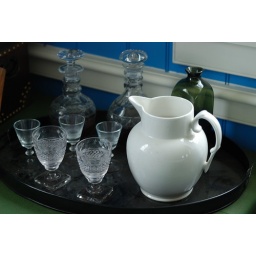
This glass set was on display in a log house in Fort Vancouver